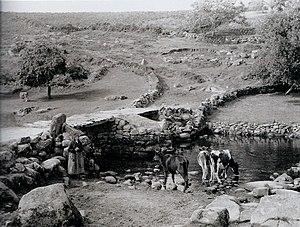
Vallée de l'Ellé vers 1910 (photographie de Philippe Tassier).
L’Ellé est un fleuve côtier qui prend sa source dans le département des Côtes-d'Armor. Il arrose et draine les départements du Morbihan et du Finistère en Bretagne.